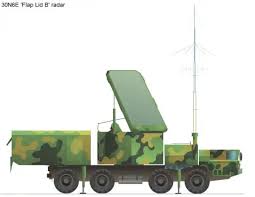
Label: Air Defense